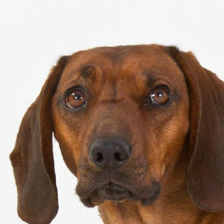
Label: animals